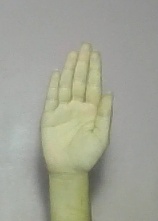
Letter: seen